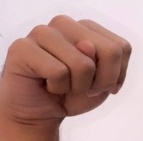
ASL sign: N